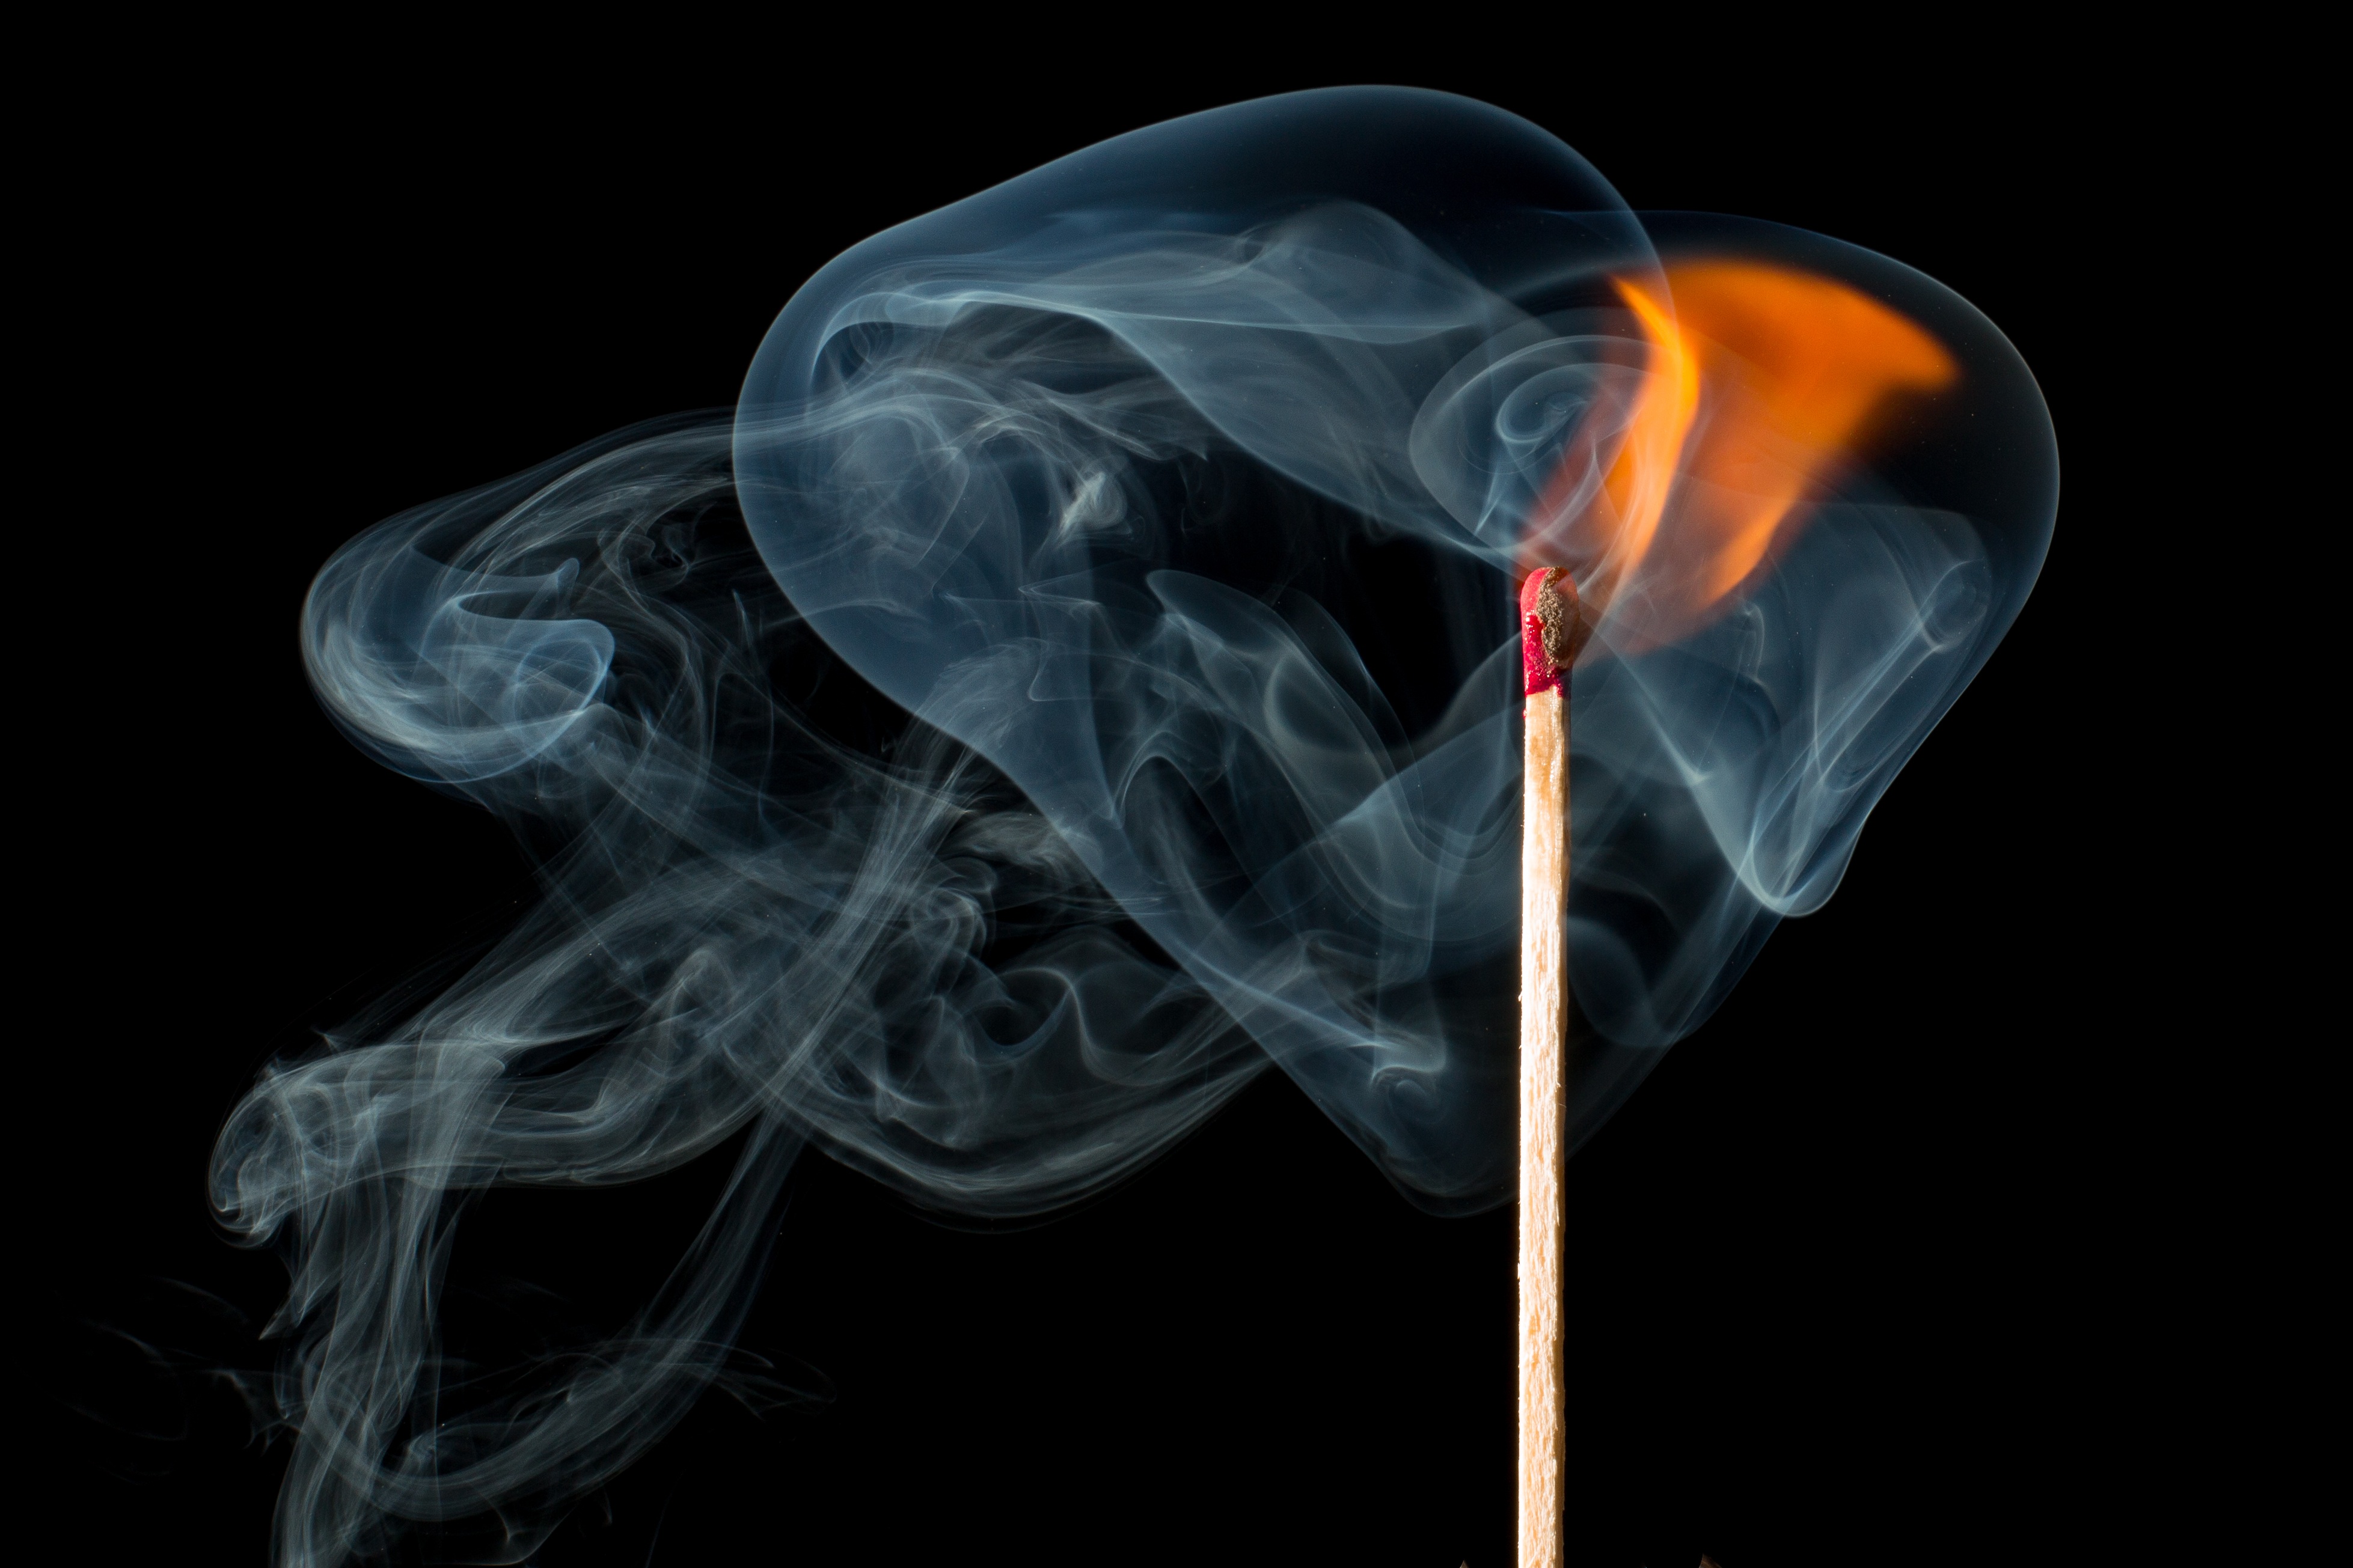
light, smoke, biology, flame, fire, chest, burn, human body, match, organ, sticks, matches, organism, ignition, sense, medical radiography, smoke fire